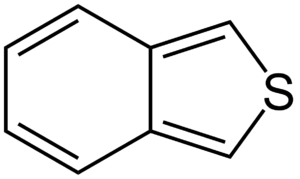
Le benzo[c]thiophène est un composé organosulfuré de formule chimique C₆H₄C₂H₂S. Il est moins stable et moins abondant sur son isomère benzo[b]thiophène.
Les noyaux aromatiques simples, aussi appelés aromatiques simples, sont des composés aromatiques qui contiennent uniquement un système cyclique plan conjugué. La plupart d'entre eux portent des noms triviaux.